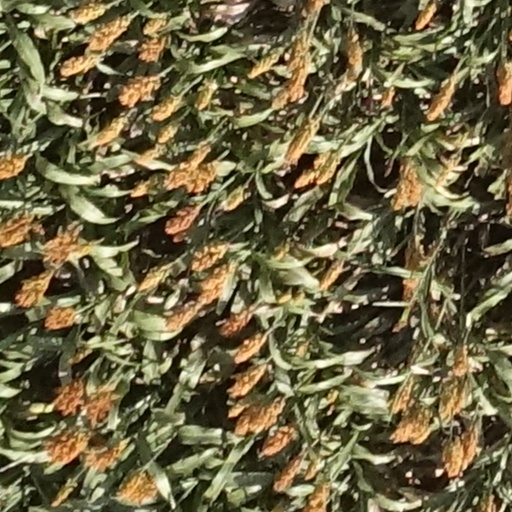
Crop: sorghum